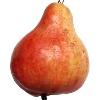
Label: Pear Red 1